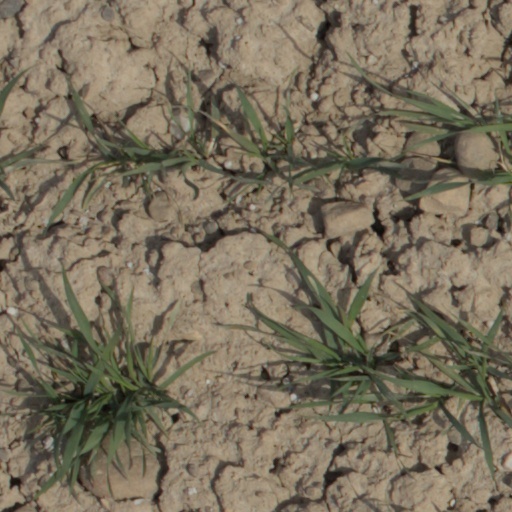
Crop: wheat